Tom Lawton Snr

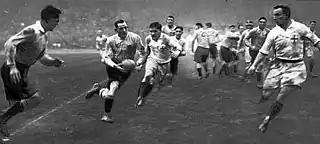
Tom Lawton in action against England at Twickenham, 7 Jan 1928

His representative debut was in 1920 when selected for the New South Wales Waratahs to appear against the All Blacks. He scored a try and kicked three goals in his representative debut. With no Queensland Rugby Union competition in place at that time the New South Wales Waratahs were the top Australian representative rugby union side of the period and a number of Waratah matches of the 1920s played against full international opponents were in 1986 decreed by the Australian Rugby Union as Test matches.